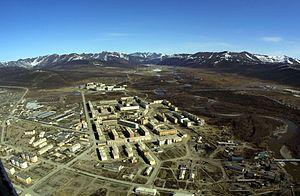
Bilibino est une ville du district autonome de Tchoukotka, en Russie. Sa population s'élevait à 5 588 habitants en 2014. La ville est le centre administratif du district de Bilibino.